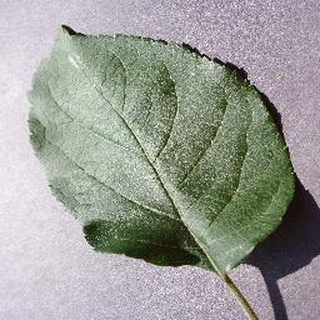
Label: healthy_apple